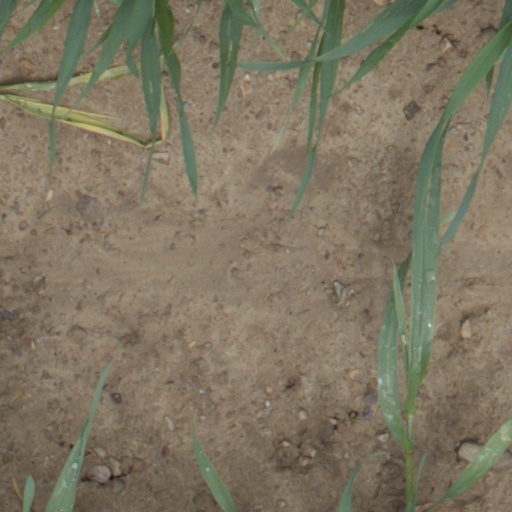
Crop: wheat